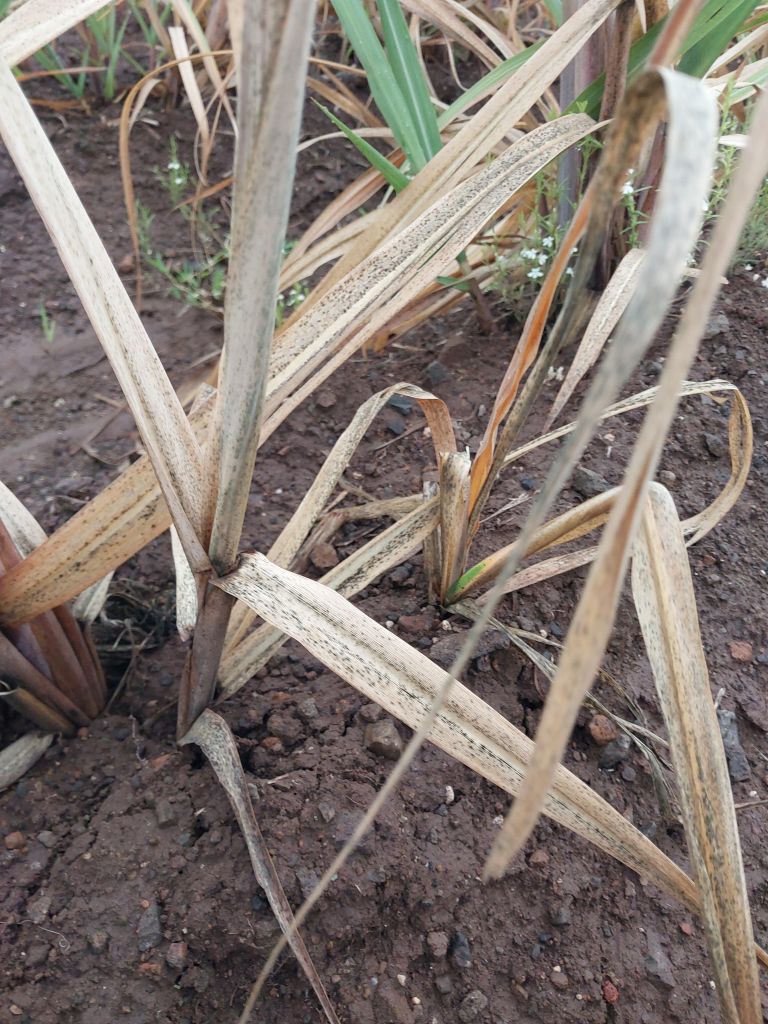
Label: Sett Rot